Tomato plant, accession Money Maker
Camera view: horizontal (90 deg, fisheye); turntable rotation: 60 degrees
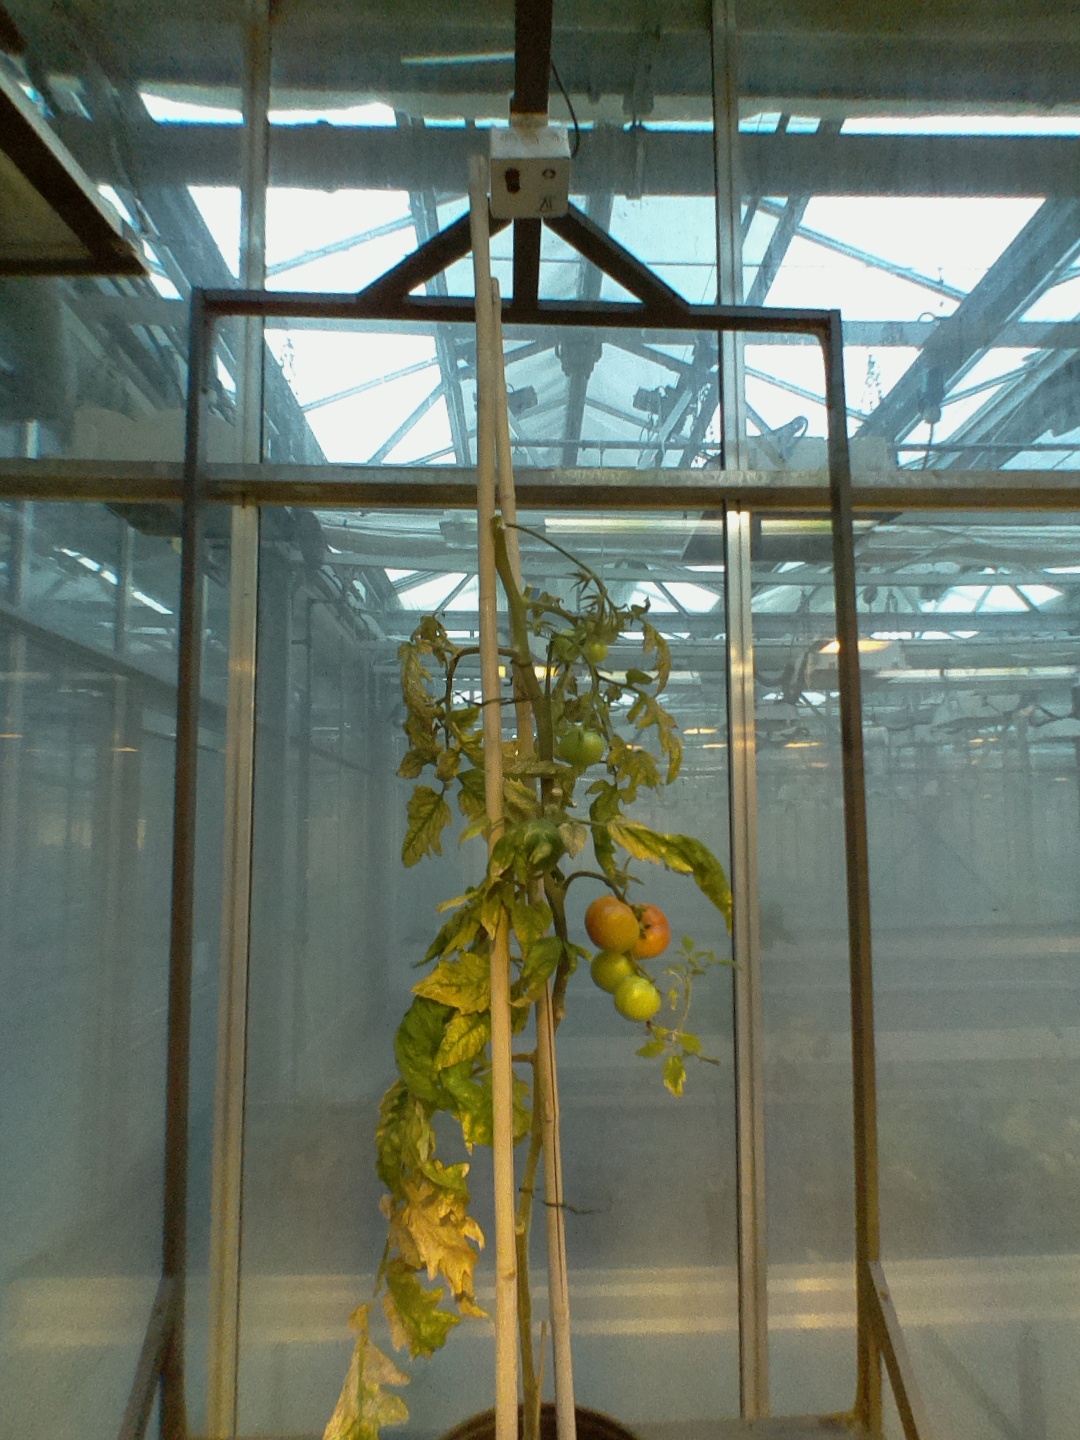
BBCH growth stage 82: 20%-30% of fruits show typical fully ripe color